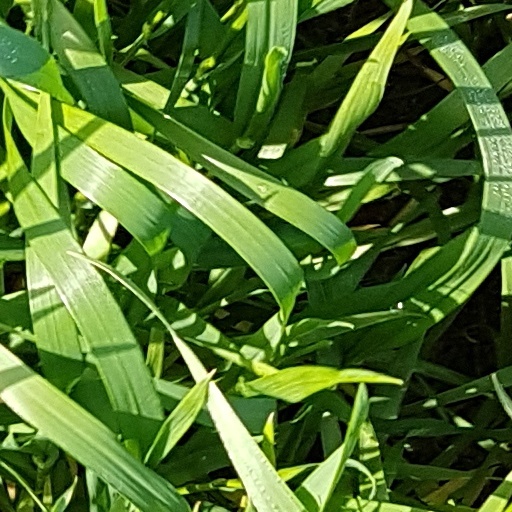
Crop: wheat